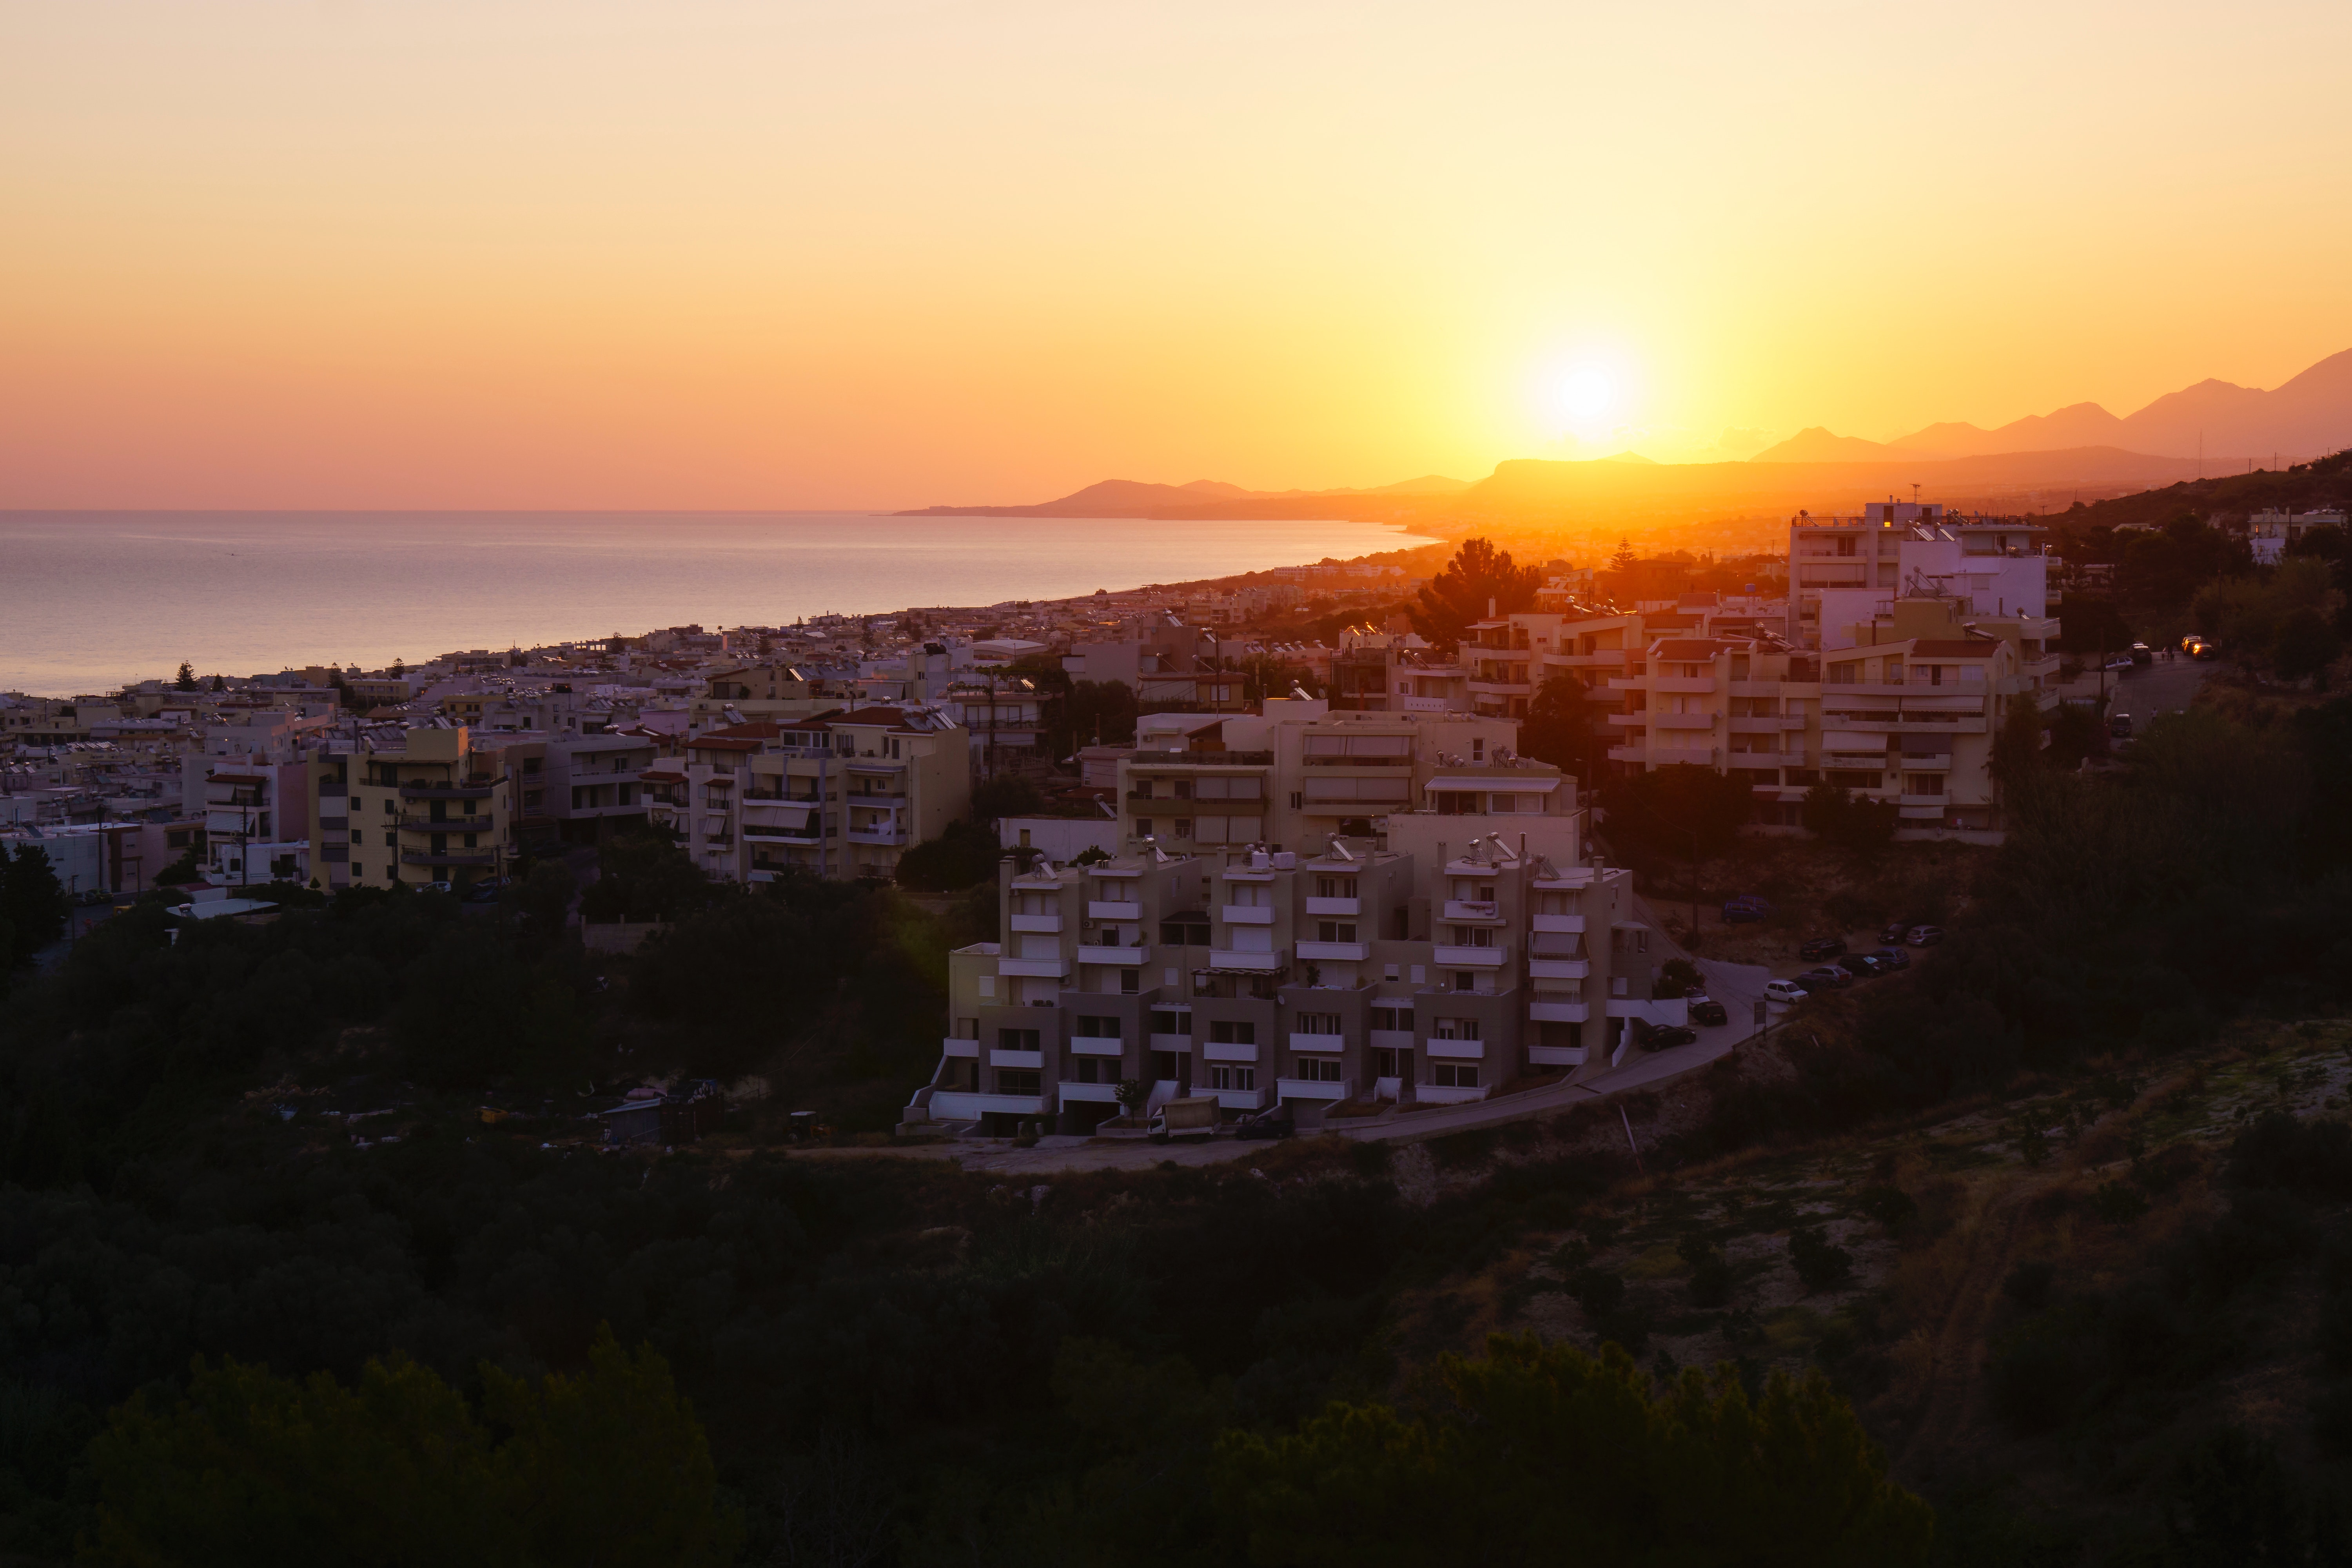
sky, horizon, sunset, sunrise, sea, morning, evening, coast, cloud, dusk, afterglow, sun, ocean, landscape, dawn, headland, sunlight, terrain, photography, promontory, cliff, vacation, rock, world, hill, city, tourism, wave